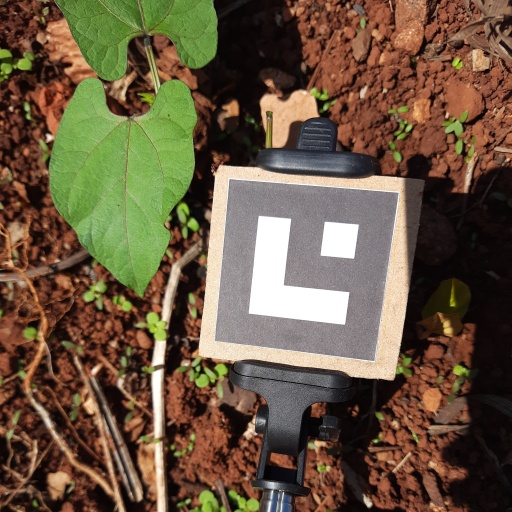
Observations: wavy surface, no eating holes, under sunlight